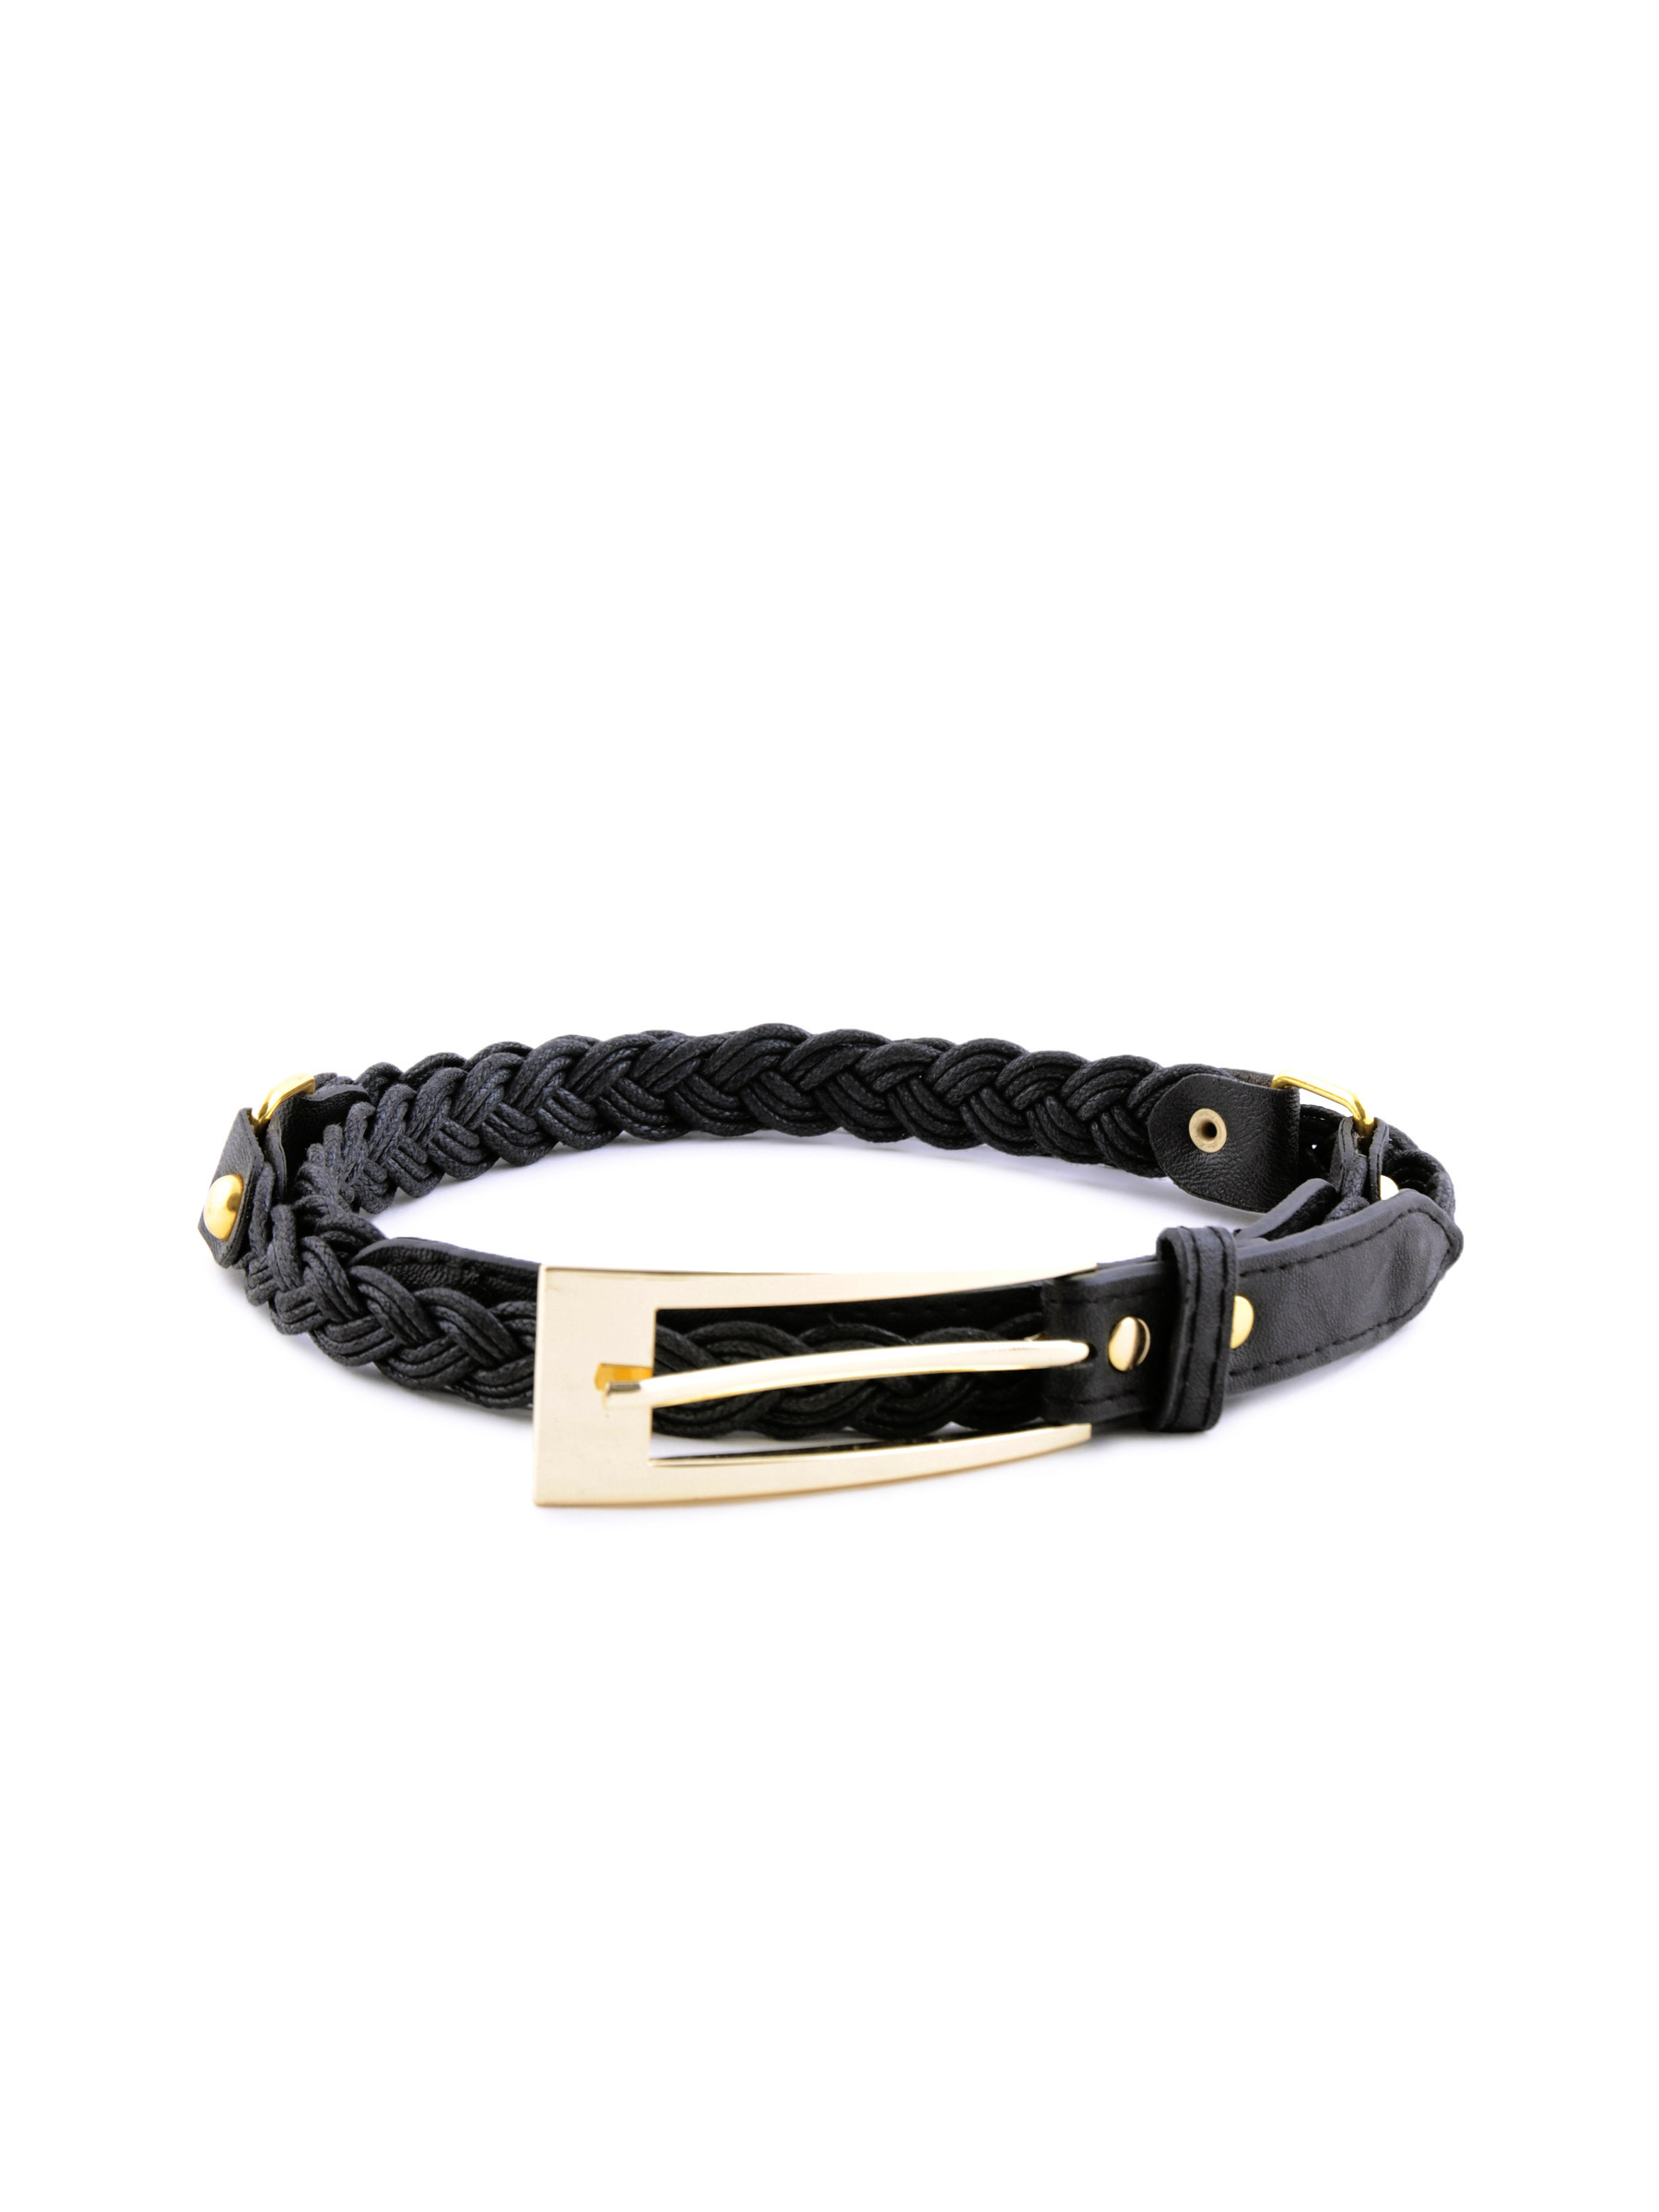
Lino Perros Women Solid Black Belt
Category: Accessories / Belts / Belts
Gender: Women
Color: Black
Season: Winter 2015
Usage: Casual